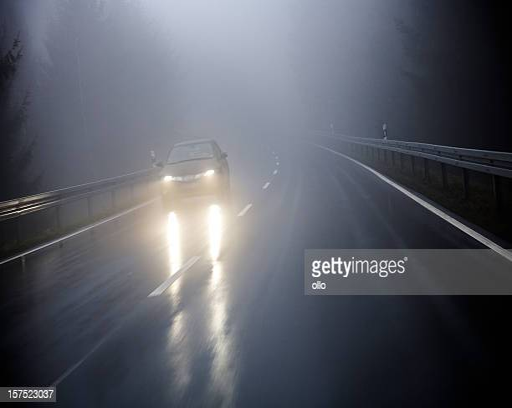
dense fog on the country road , oncoming traffic